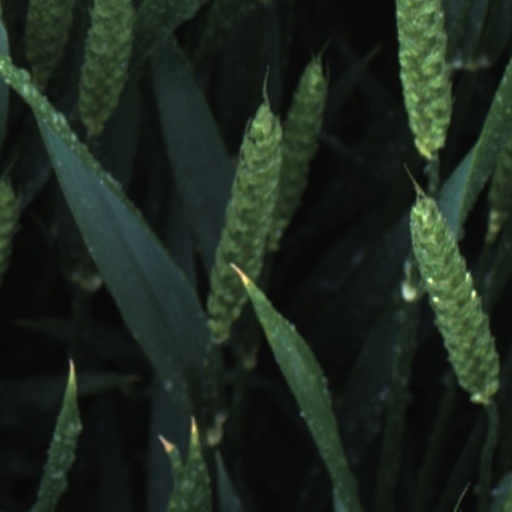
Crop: wheat